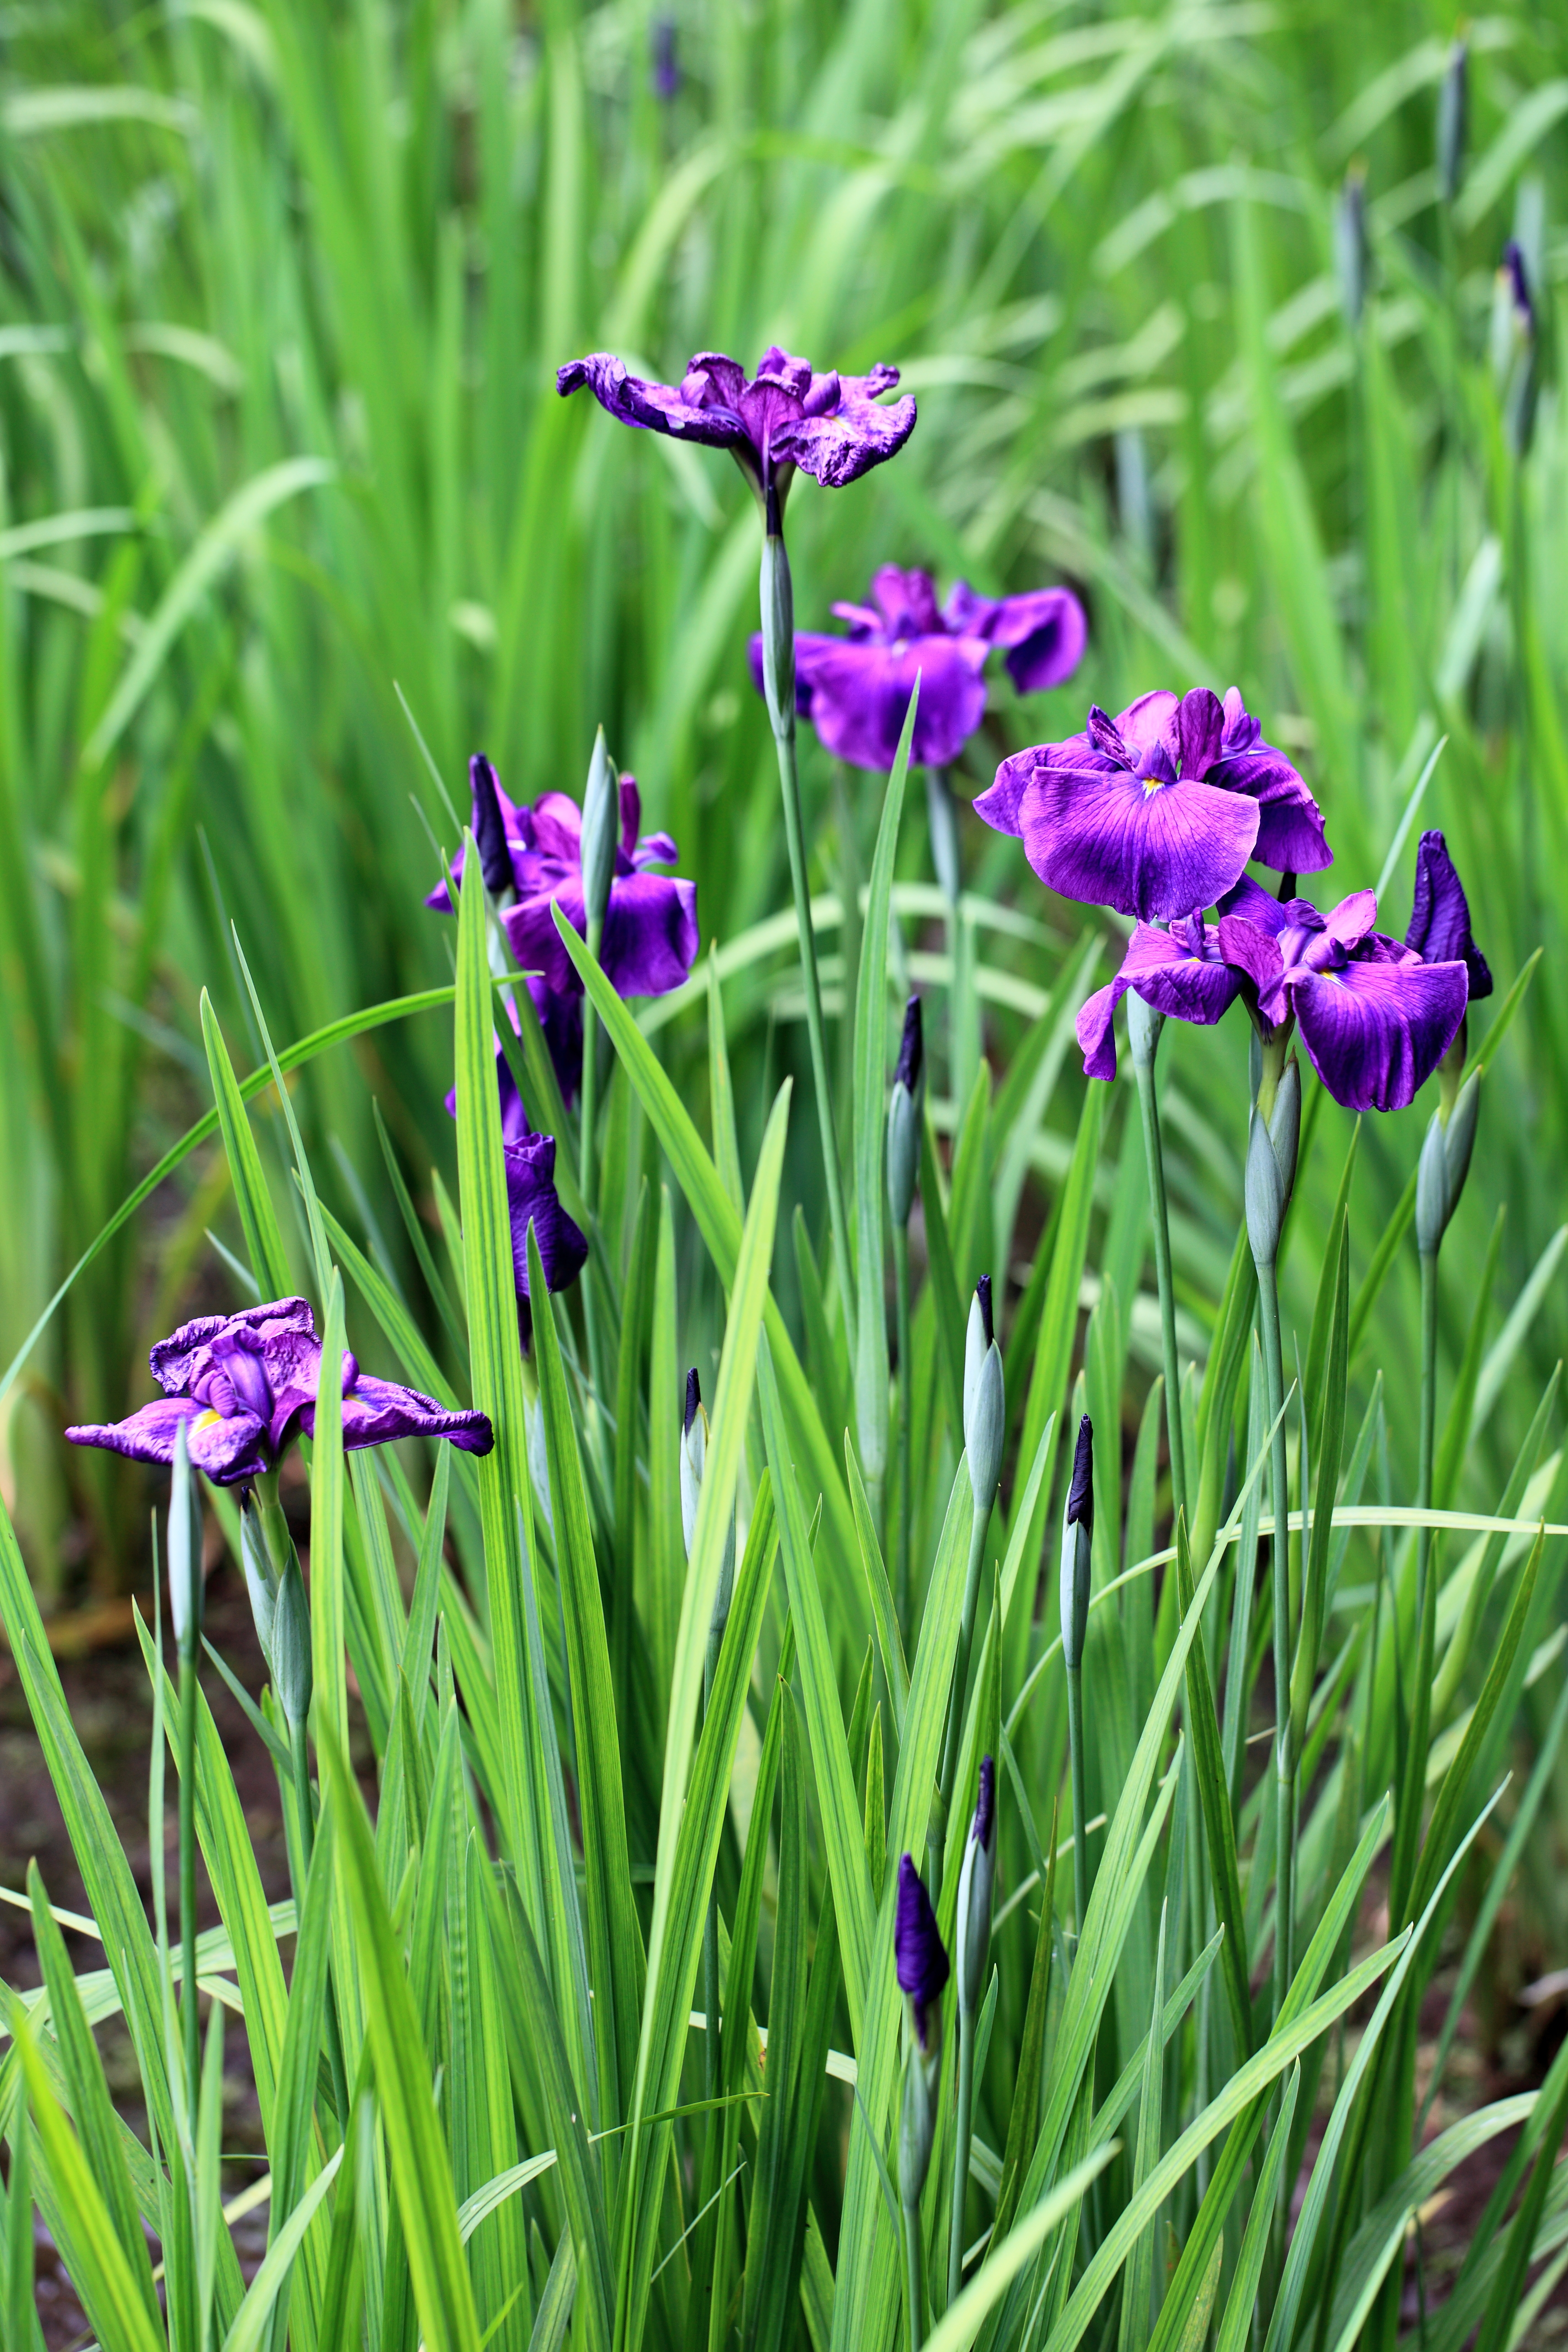
grass, plant, meadow, prairie, flower, high, herb, botany, flora, lavender, wildflower, iris, 5d, hires, markii, hi, res, resolution, kaempferi, ensata, japanesewateriris, japaneseiris, flowering plant, hortensis, iris versicolor, land plant, english lavender, iris family